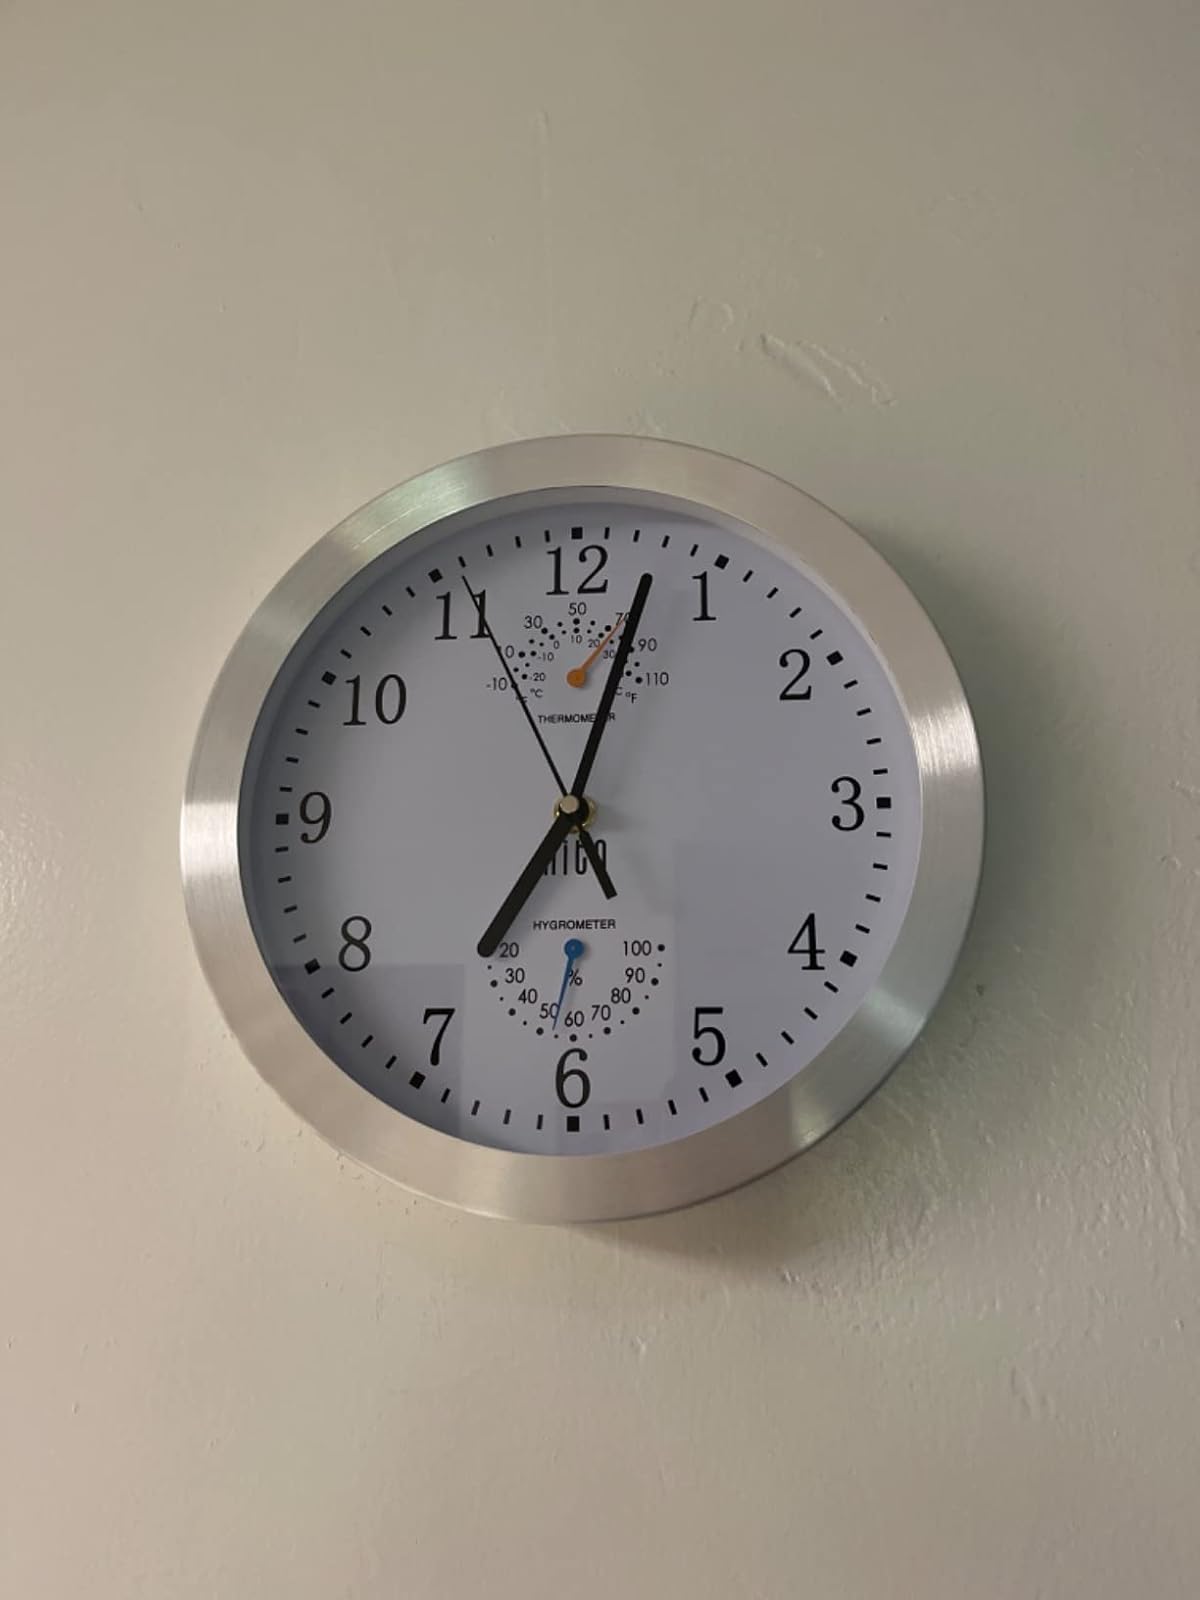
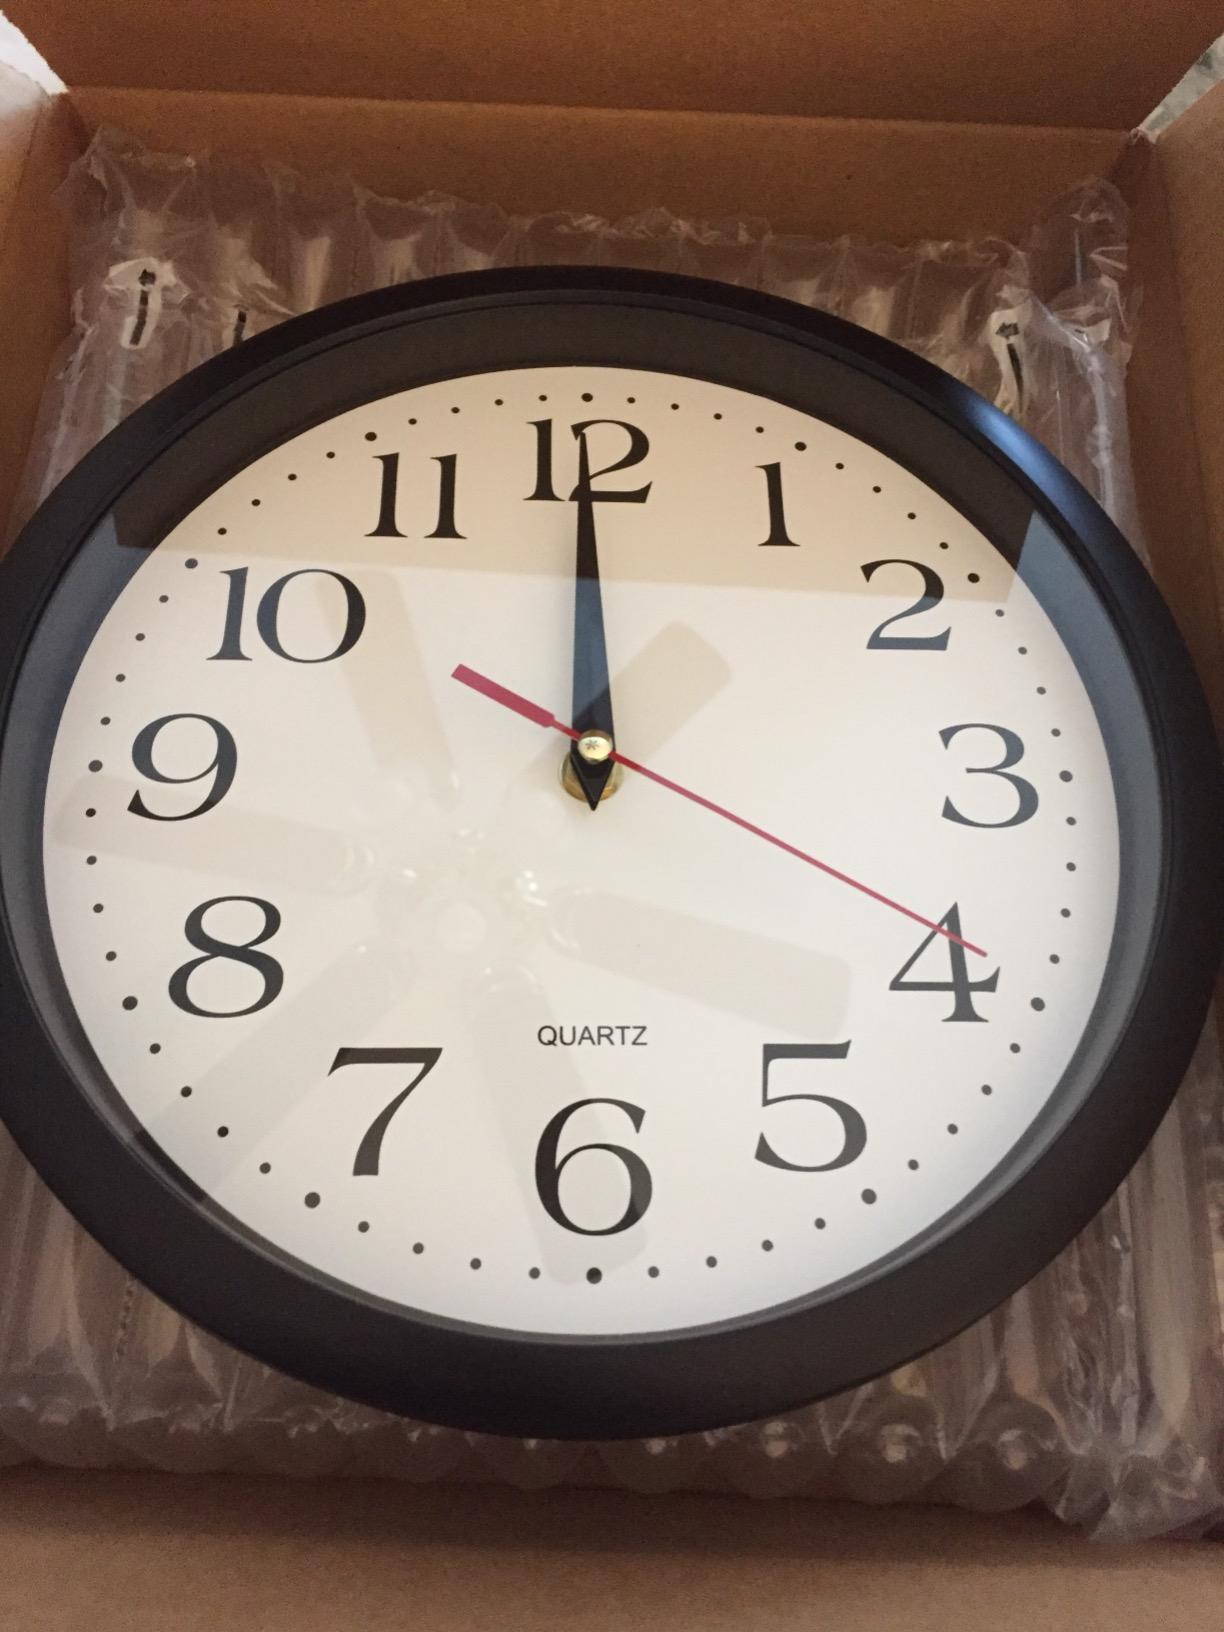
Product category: clock
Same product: no